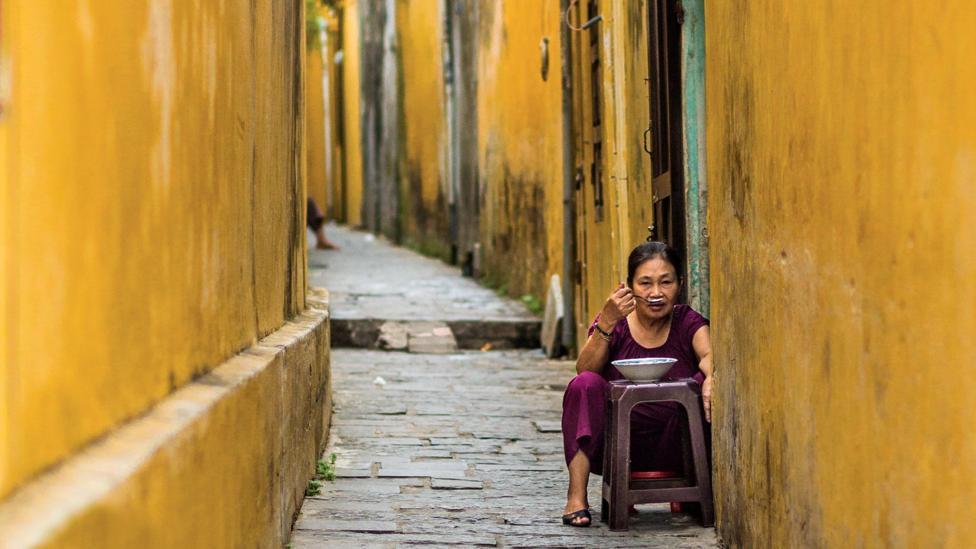
bức tường ở hai bên của con hẻm được sơn màu vàng